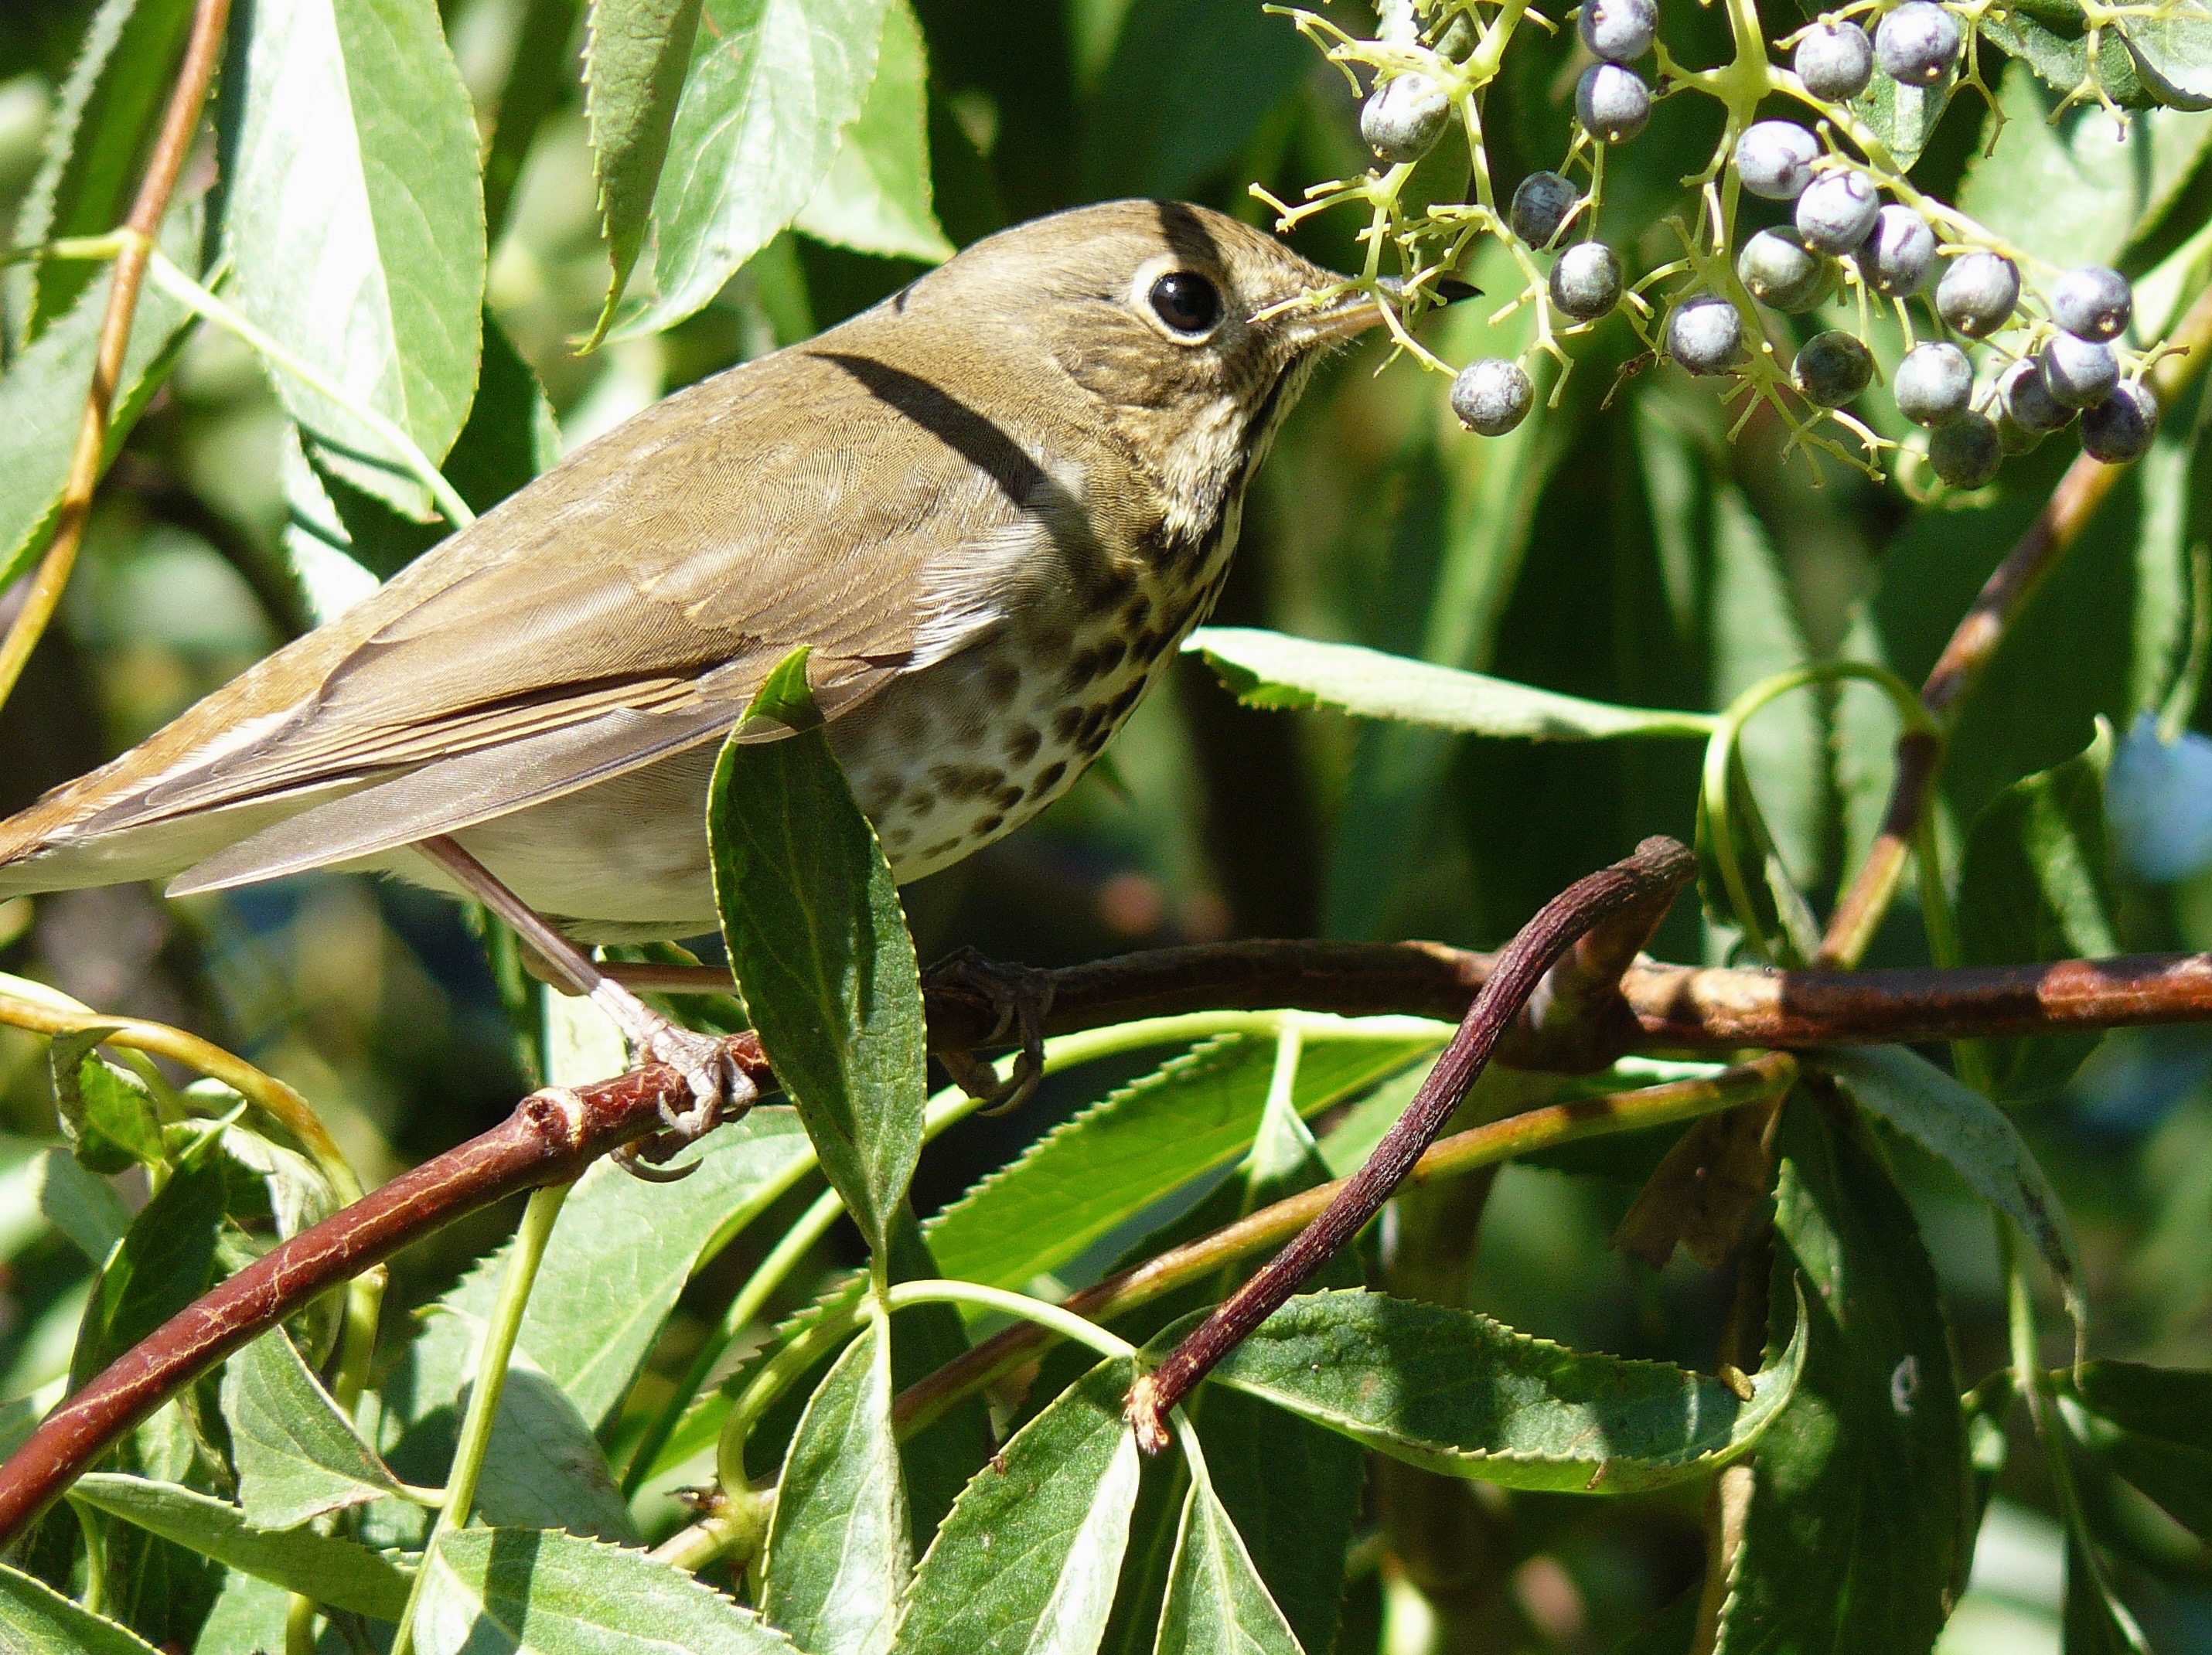
branch, bird, flower, wildlife, beak, insect, botany, fauna, birds, vertebrate, sparrow, birdingthecentralcoast, joycecory, migratorybirds, hermitthrush, catharusgullatus, perching bird, nightingale